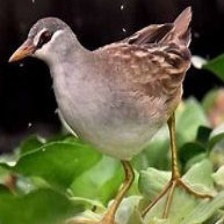
Species: WHITE BROWED CRAKE
Scientific name: AMAURORNIS CINEREA